A Summer You Will Never Forget

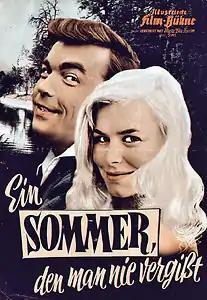
"A Summer You Will Never Forget" cover

A Summer You Will Never Forget is a 1959 West German drama film directed by Werner Jacobs and starring Claus Biederstaedt, Antje Geerk and Karin Dor. It was based on a novel by Marion Jahn.